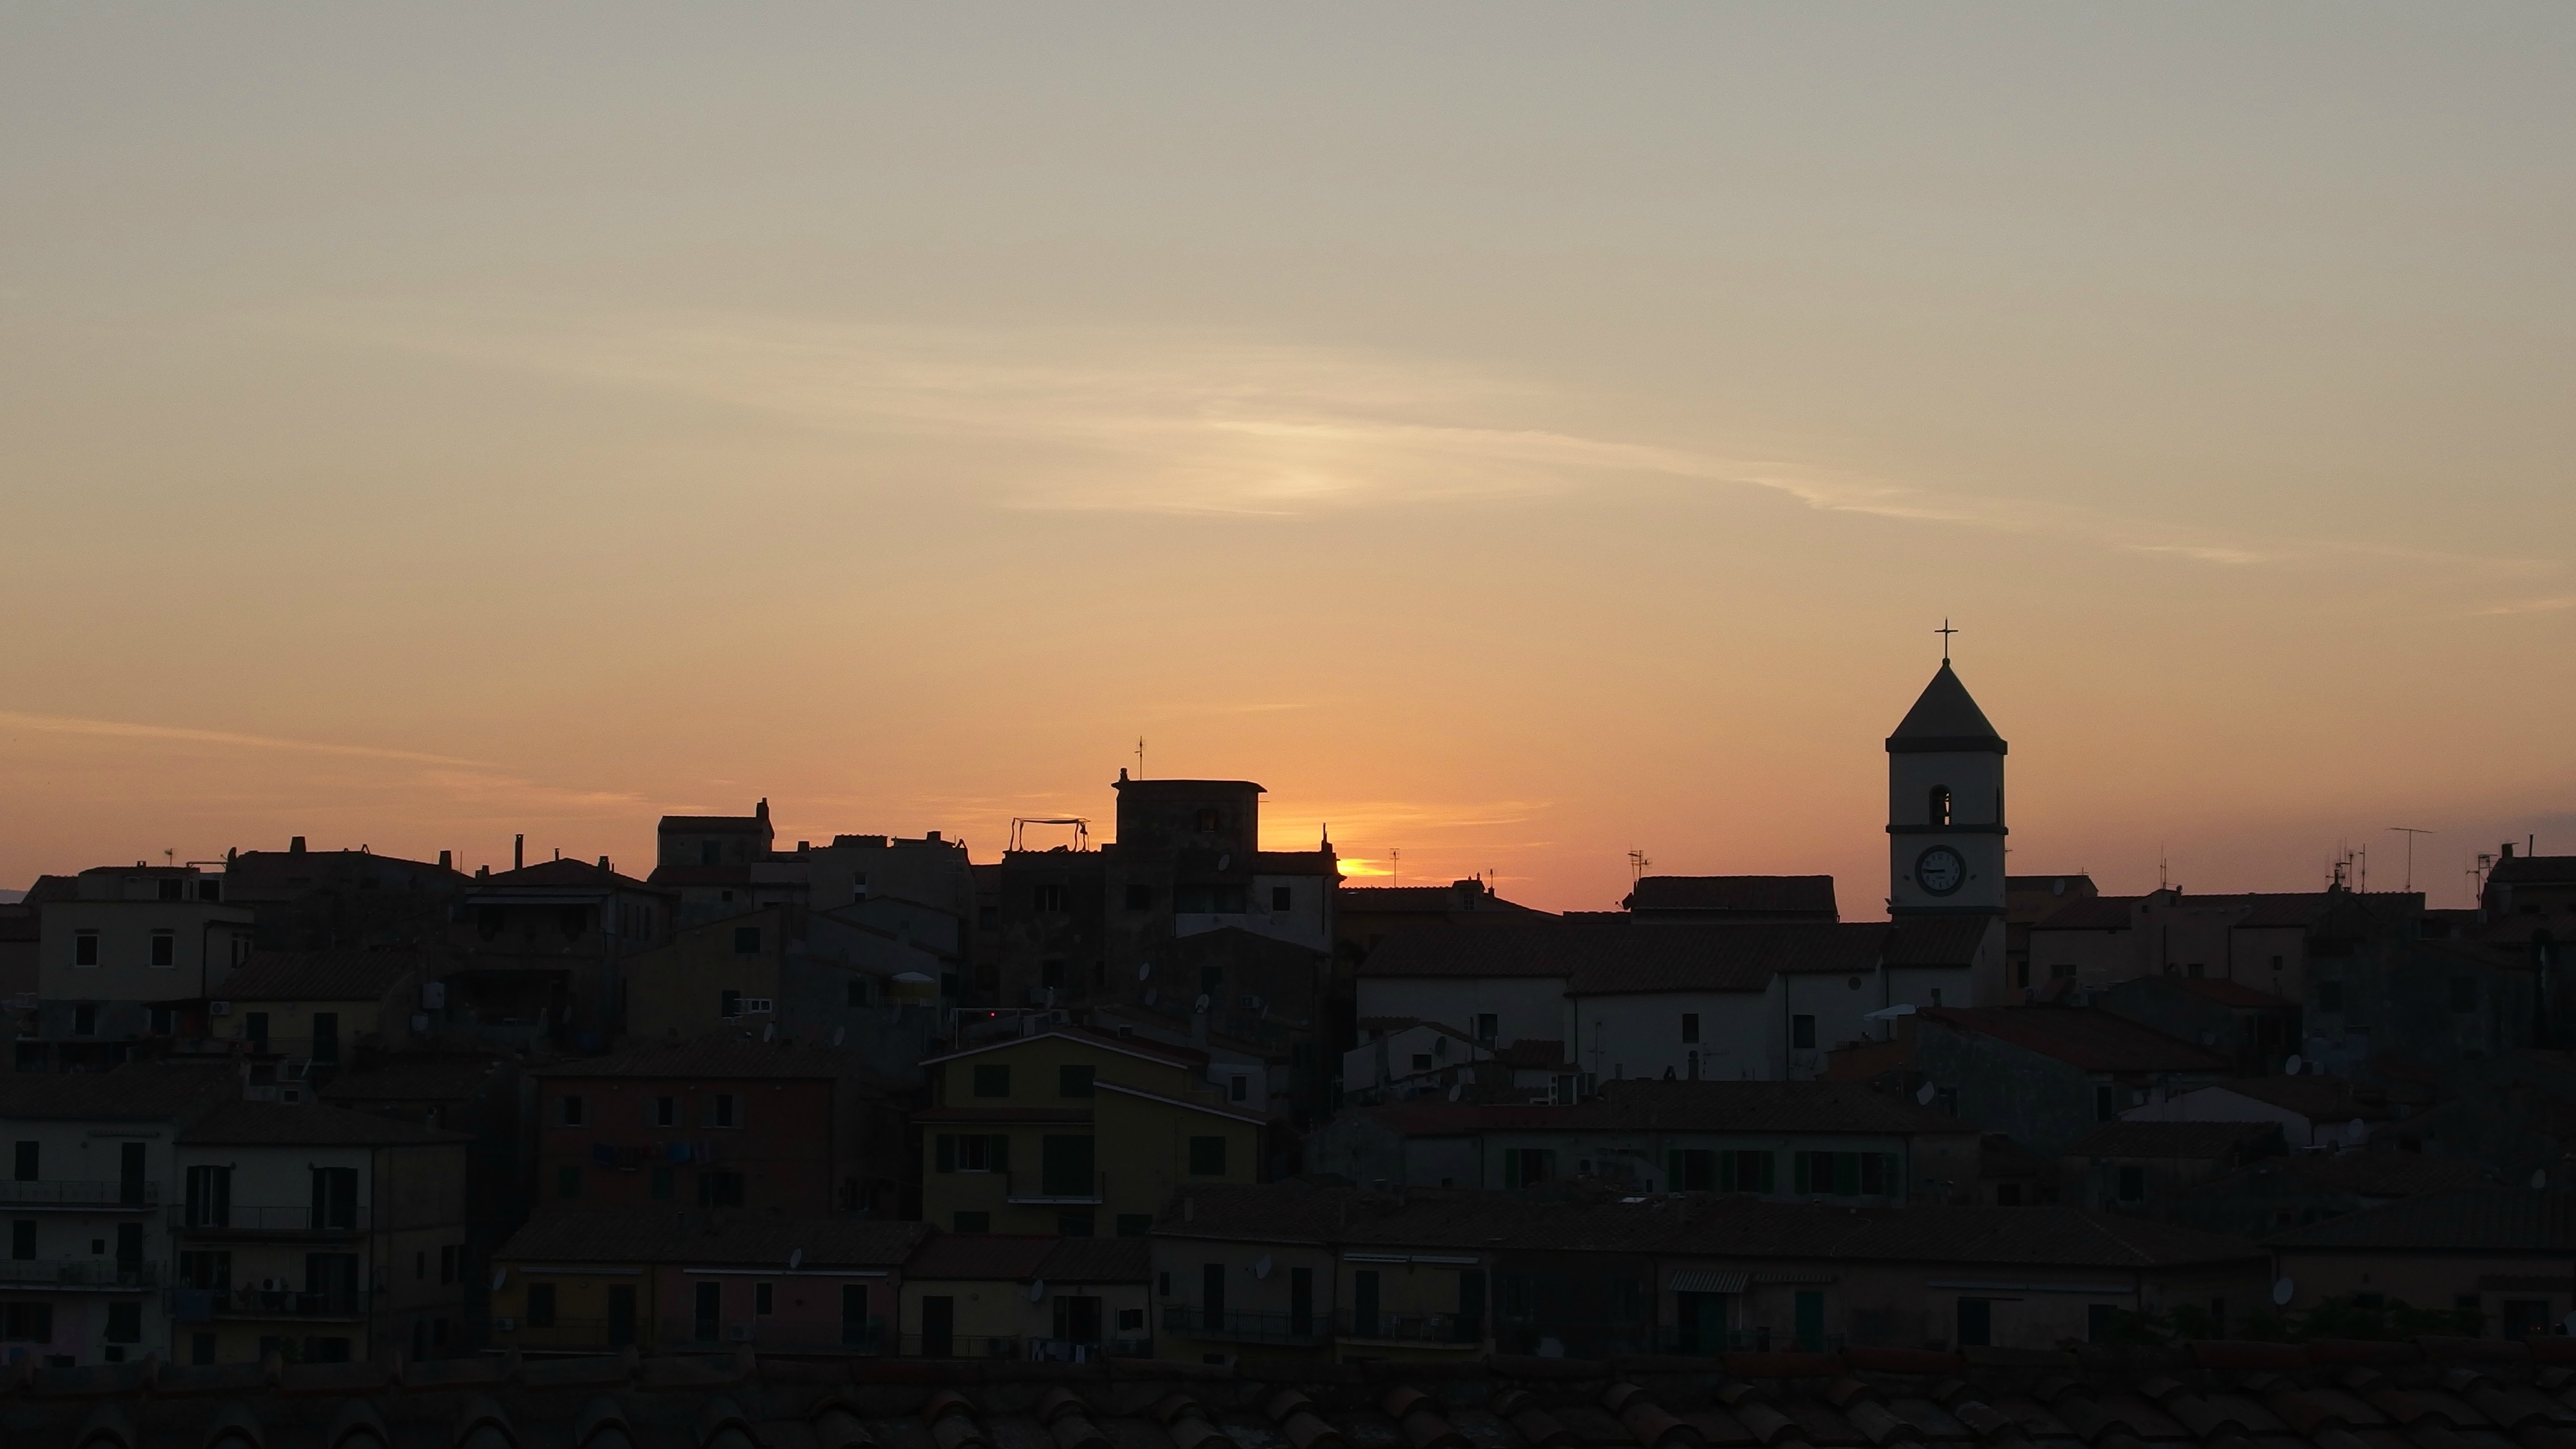
horizon, sky, sun, sunrise, sunset, skyline, morning, dawn, city, cityscape, dusk, evening, afterglow, atmospheric phenomenon, human settlement